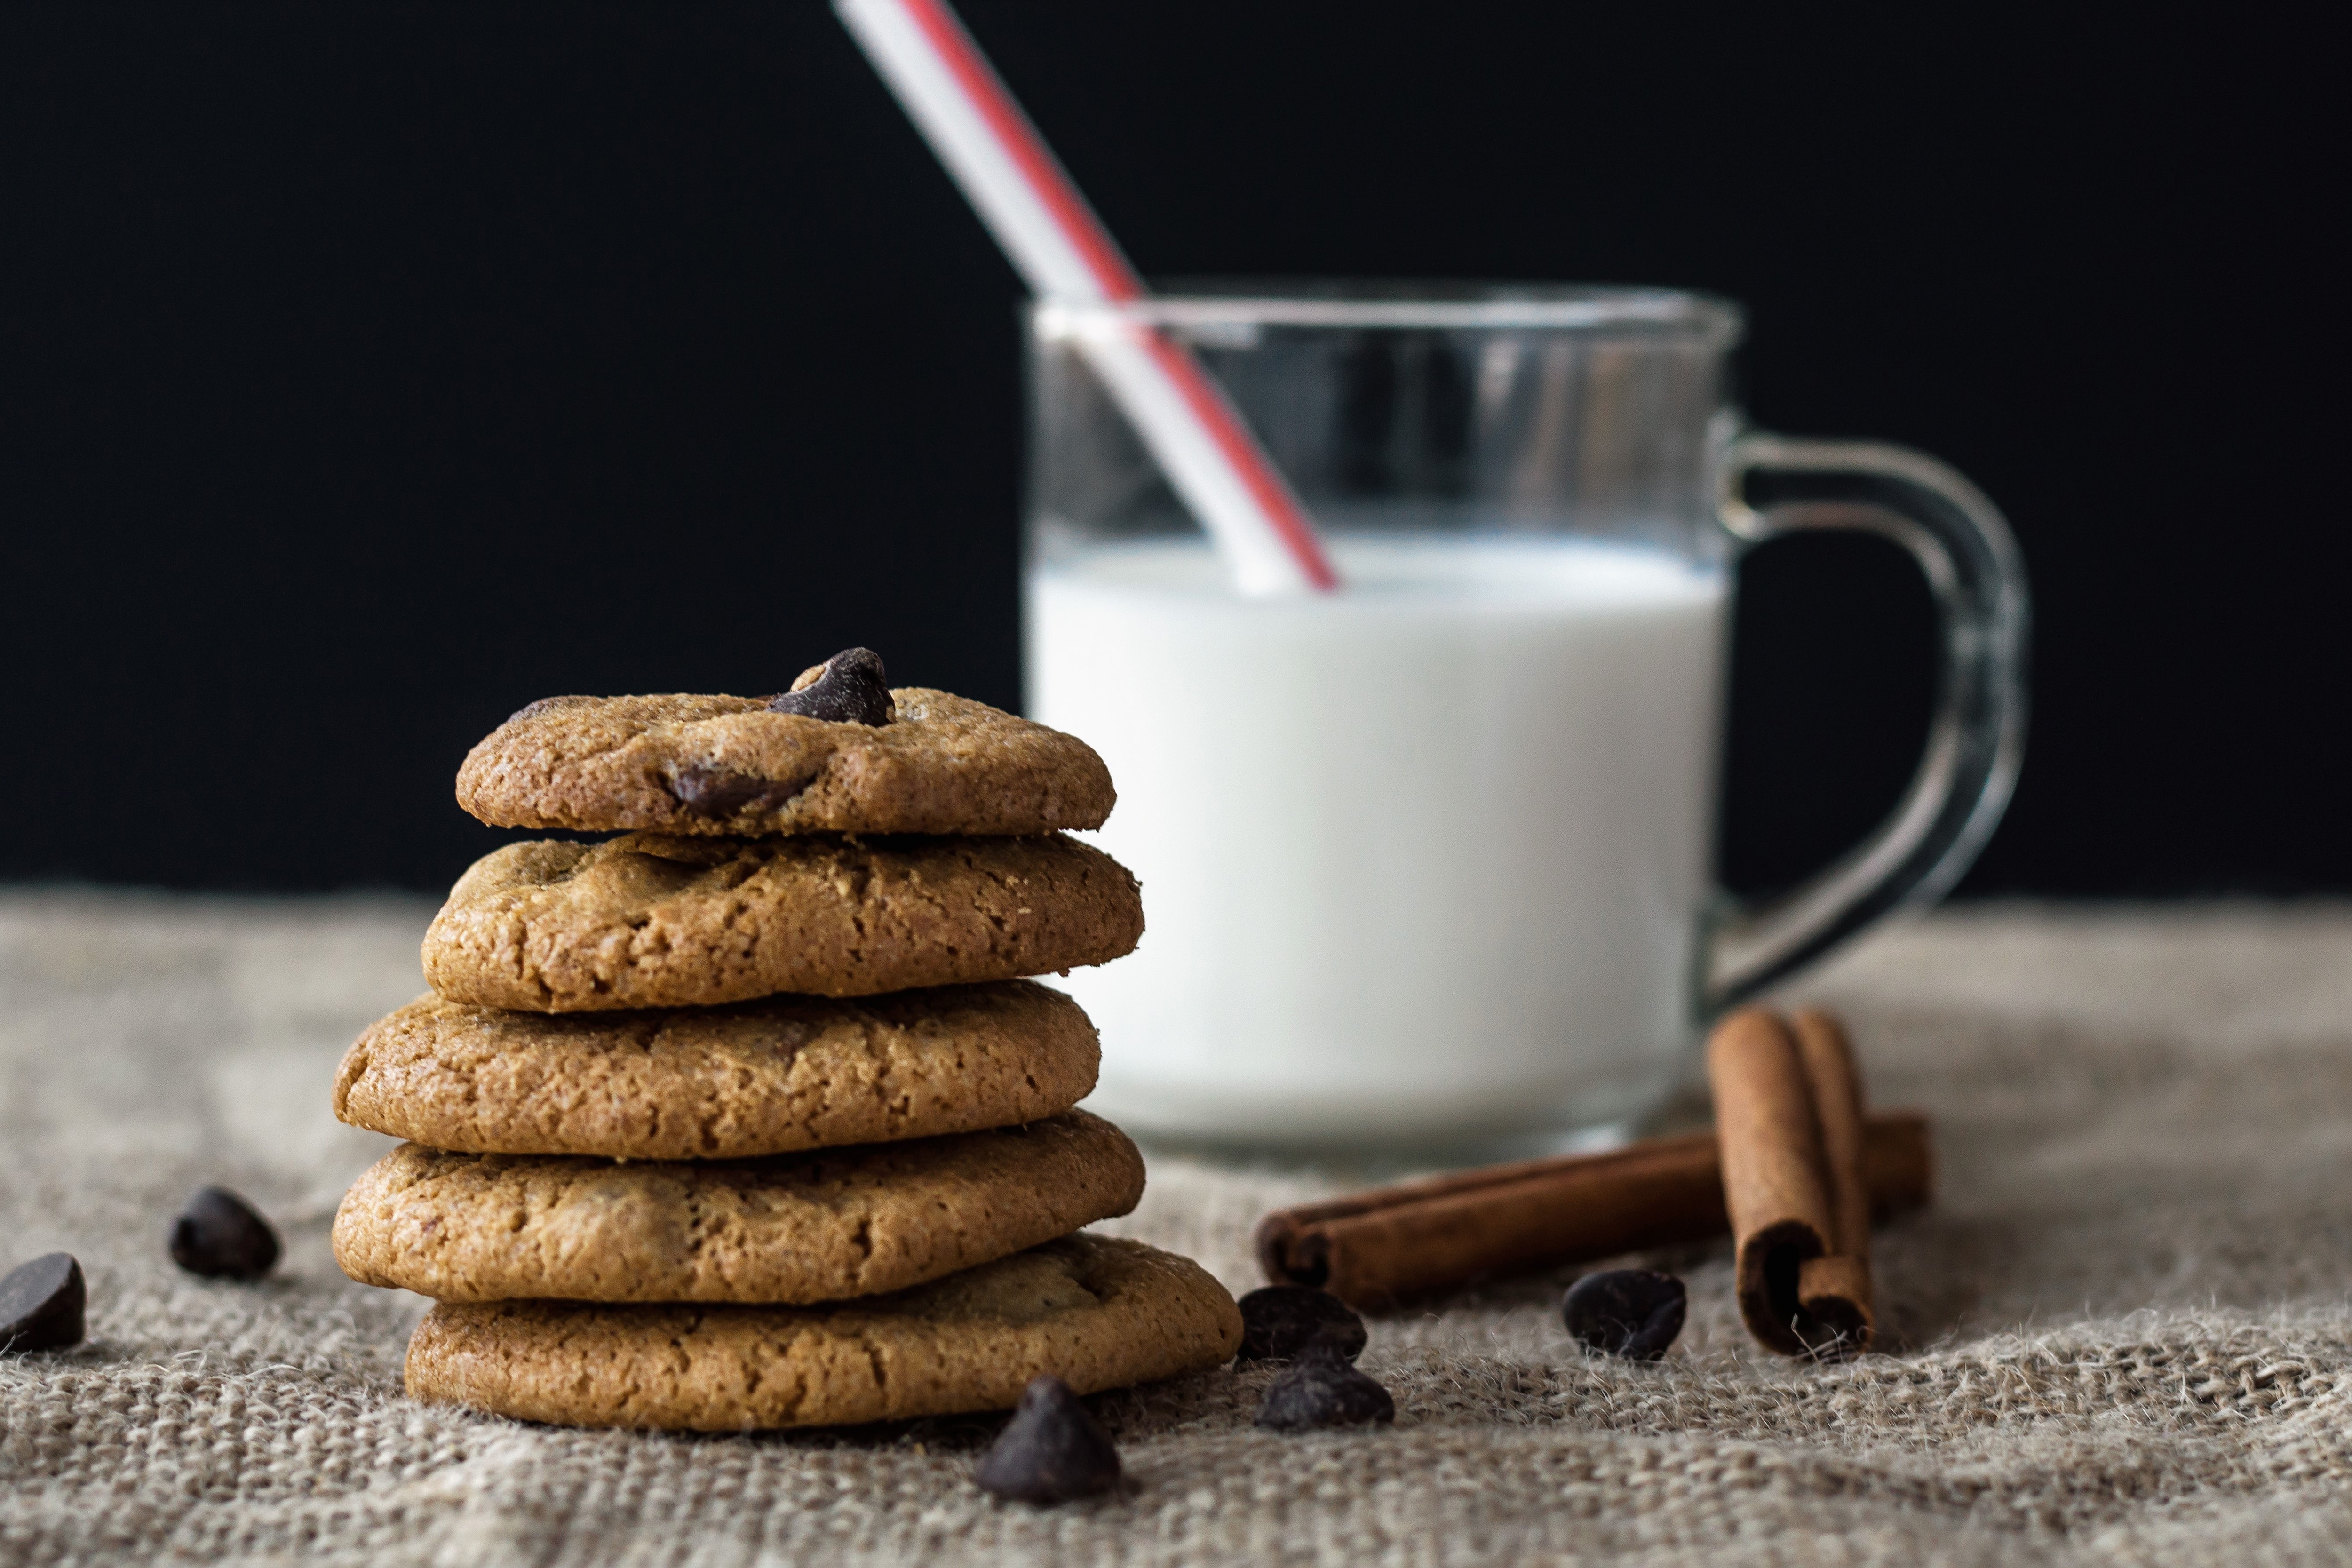
food, chocolate chip cookie, cookies and crackers, cookie, horchata, ingredient, snack, milk, drink, cuisine, biscuit, Chocolate milk, cup, dessert, dish, cinnamon, finger food, baked goods, chocolate chip, almond milk, caffeine, plant milk, Sandwich Cookies, eggnog, non alcoholic beverage, speculoos